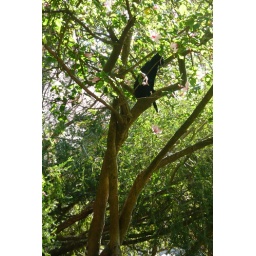
cats in saint-georges castle